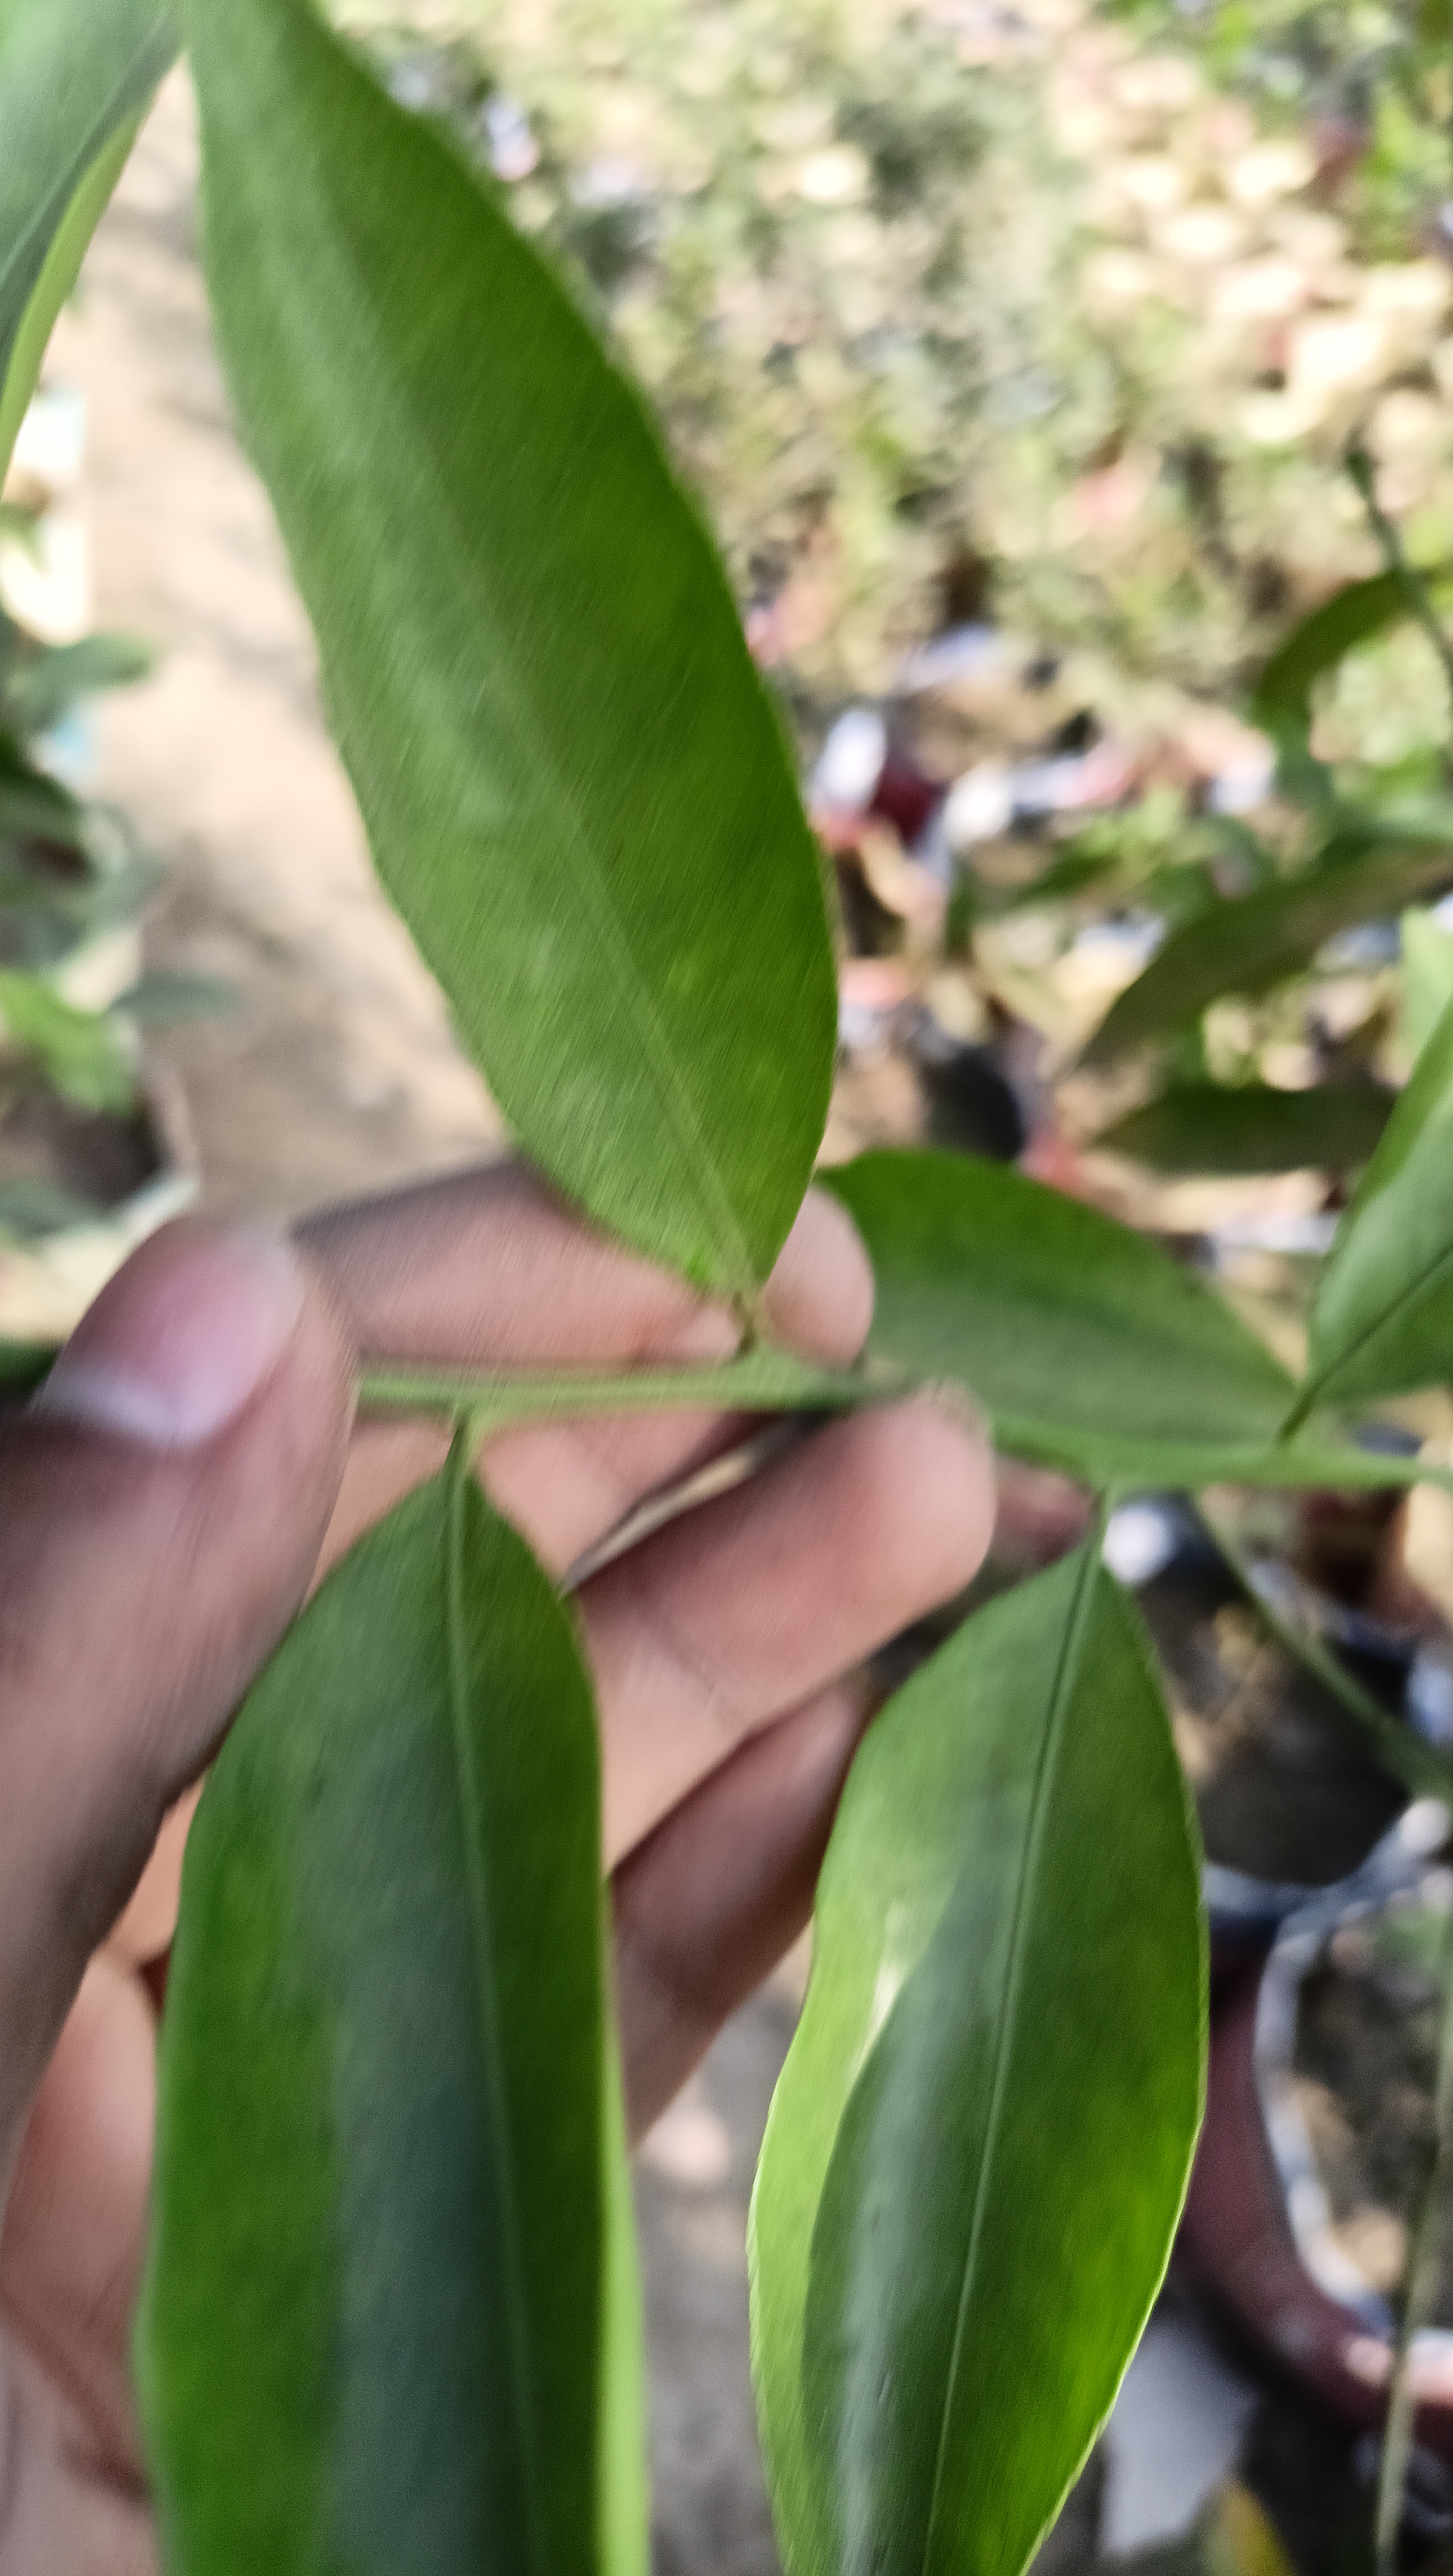
Mandarin leaf variety: Mandaring